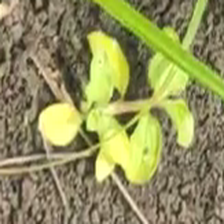
Weed species: Kena_(Commplina_benghalensio)